Billy Hicks

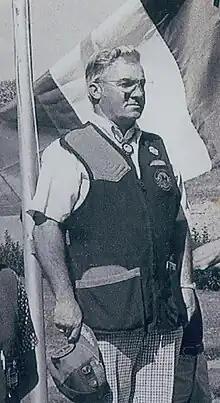
Billy G. Hicks September 1981 World Flyer Championships

Billy Gene Hicks (May 29, 1927 – October 7, 2016) was an American moving target shooter who distinguished himself in competitions around the world and the United States from 1955 to 1981. He was considered to be one of the foremost moving target shooters in the world.